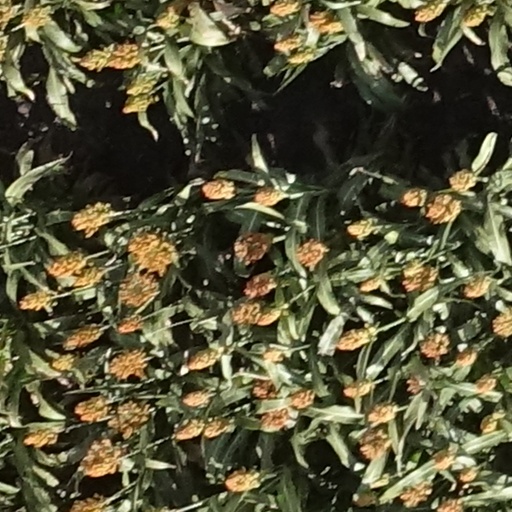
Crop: sorghum